Ken Boyer

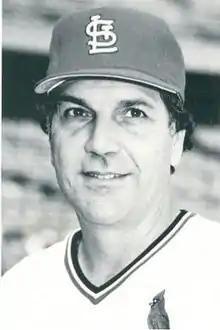
Boyer as Cardinals manager in 1980

He became the Cardinals team captain in 1959, and compiled a 29-game hitting streak from August 10 to September 12 of that year, during which he batted .350 with eight home runs and 23 RBI; it was the longest hitting streak in the major leagues since Musial's 30-game run in 1950. Boyer finished 10th in the MVP voting that season after batting .309 with 28 home runs and 94 RBI, and began a run of six consecutive All-Star selections, starting the second of the two 1959 games; he again led the NL with 32 double plays. In 1960–61 Boyer led the Cardinals in batting average (.304 and .329), home runs (32 and 24), runs (95 and 109), RBI (97 and 95) and total bases (310 and 314), and finished 6th and 7th in the MVP voting. He led the league with 37 double plays in 1960, and with 346 assists in 1961. He was also named the NL's Player of the Month for September 1960 after batting .385. He hit for the cycle, with an additional single, in the second game of a doubleheader on September 14, 1961, against the Cubs, becoming the first player in MLB history to complete the cycle with a walk-off home run in the bottom of the 11th inning for a 6–5 victory; his RBI double in the 9th inning had tied the game. In that game he also joined Musial as the only Cardinals to hit two walk-off home runs in a season in two different years; Boyer also had two walk-off homers in 1958 (May 31 and June 11; he was the fourth Cardinals player to ever hit two extra-inning walk-off homers in a season, with both leading off the bottom of the 12th inning) and a previous one in 1961 on August 8. On September 19, 1962, Boyer broke Rogers Hornsby's team record for home runs by a right-handed hitter with his 194th career round-tripper, a two-run shot off Billy O'Dell in the first inning of a 7–4 loss to the San Francisco Giants. He finished the season with 98 RBI, equaling his career best to that point, and started both All-Star games, also leading the league in double plays for the last time with 34. On June 7, 1963, Boyer became the second Cardinals player to hit 200 career homers, connecting off Al Jackson in the 4th inning of a 3–2 road loss to the New York Mets. He was again named to the NL All-Star starting lineup, increased his RBI season total to 111 that year, and won his fifth Gold Glove award.